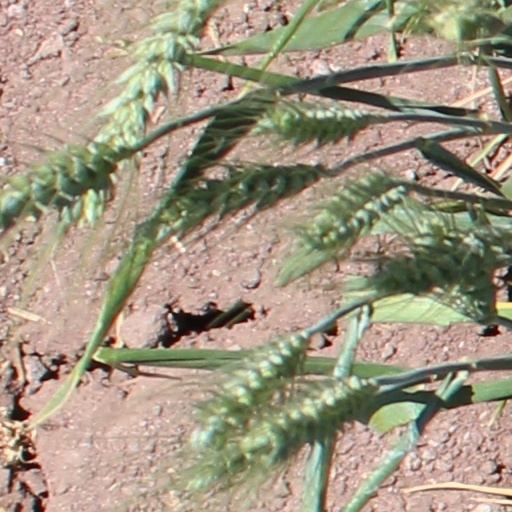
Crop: wheat